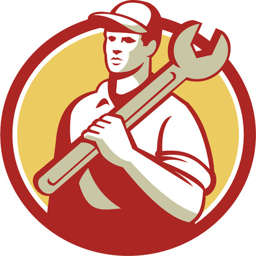
illustration of a mechanic holding spanner on shoulder looking to the side set inside circle on isolated background done in retro style .